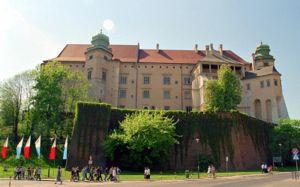
Château royal. Magyar: Krakkó, Lengyelország. 250px/thumb/Krakkó, Lengyelország. Italiano: Il castello di Wawel. Српски / srpski: Краљевски дворац.